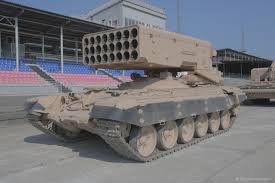
Label: TOS-1